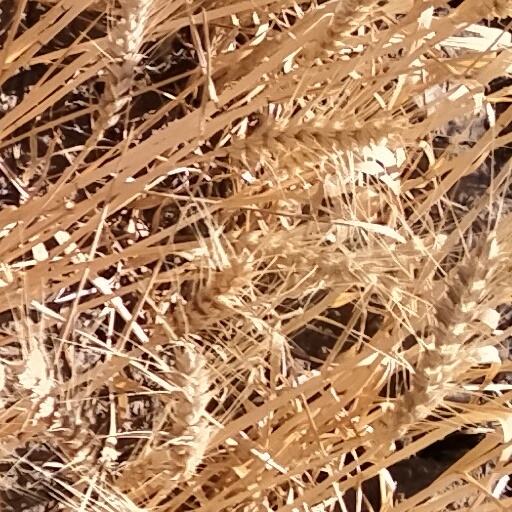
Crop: wheat